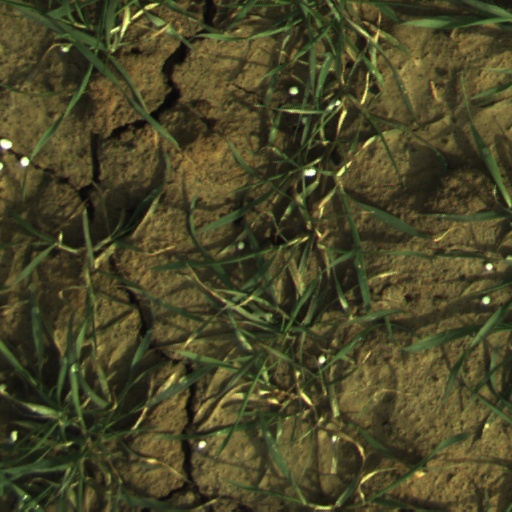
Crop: wheat